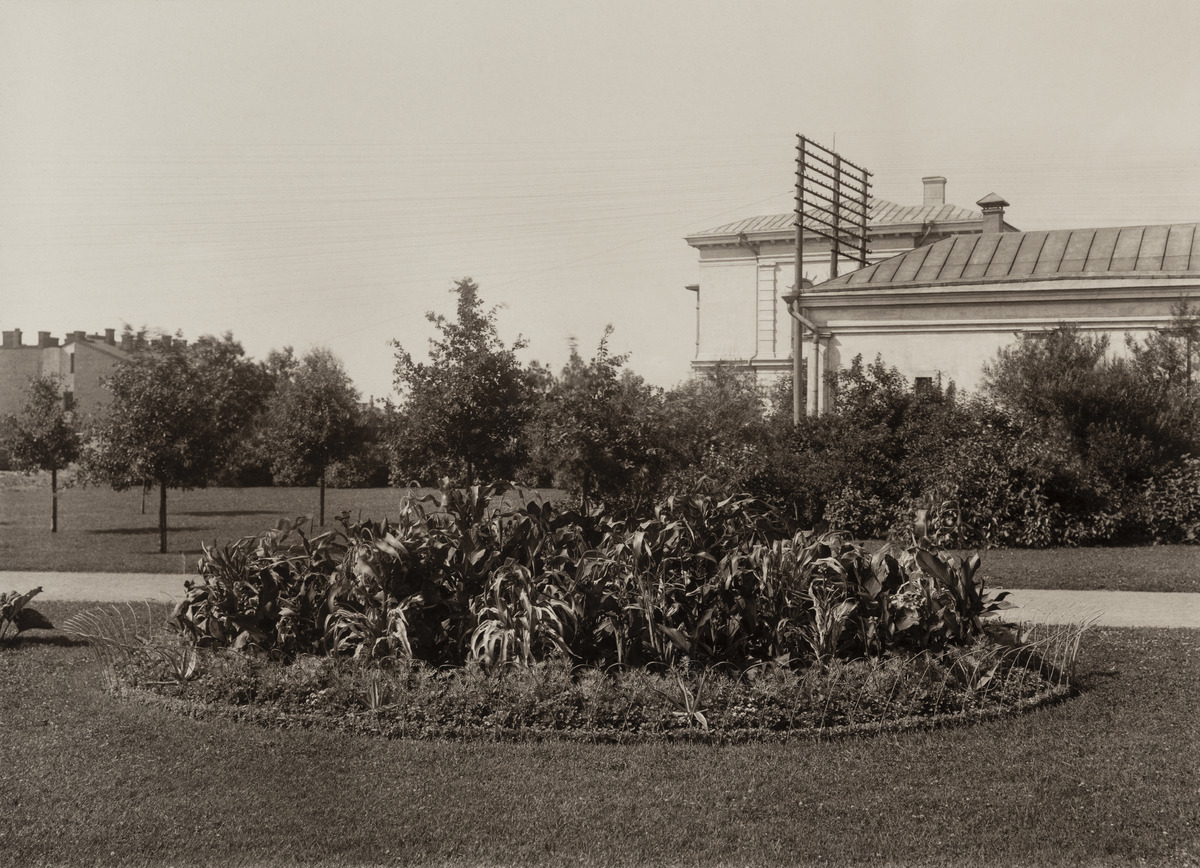
Istutuksia Ulriikaporinvuorella (nykyinen Tähtitorninvuori), taustalla Kirurgisen sairaalan eteläsiipi ja sivurakennus
sisällön kuvaus: Istutuksia Ulriikaporinvuorella (nykyinen Tähtitorninvuori), taustalla Kirurgisen sairaalan eteläsiipi ja sivurakennus. mustavalkoinen
Ajankohta: kuvausaika 1900 n.
Paikka: Suomi, Uusimaa, Helsinki, Ullanlinna Helsinki, Kasarmikatu 13. Tähtitorninvuori
Aiheet: sairaalat, puistot, istutukset